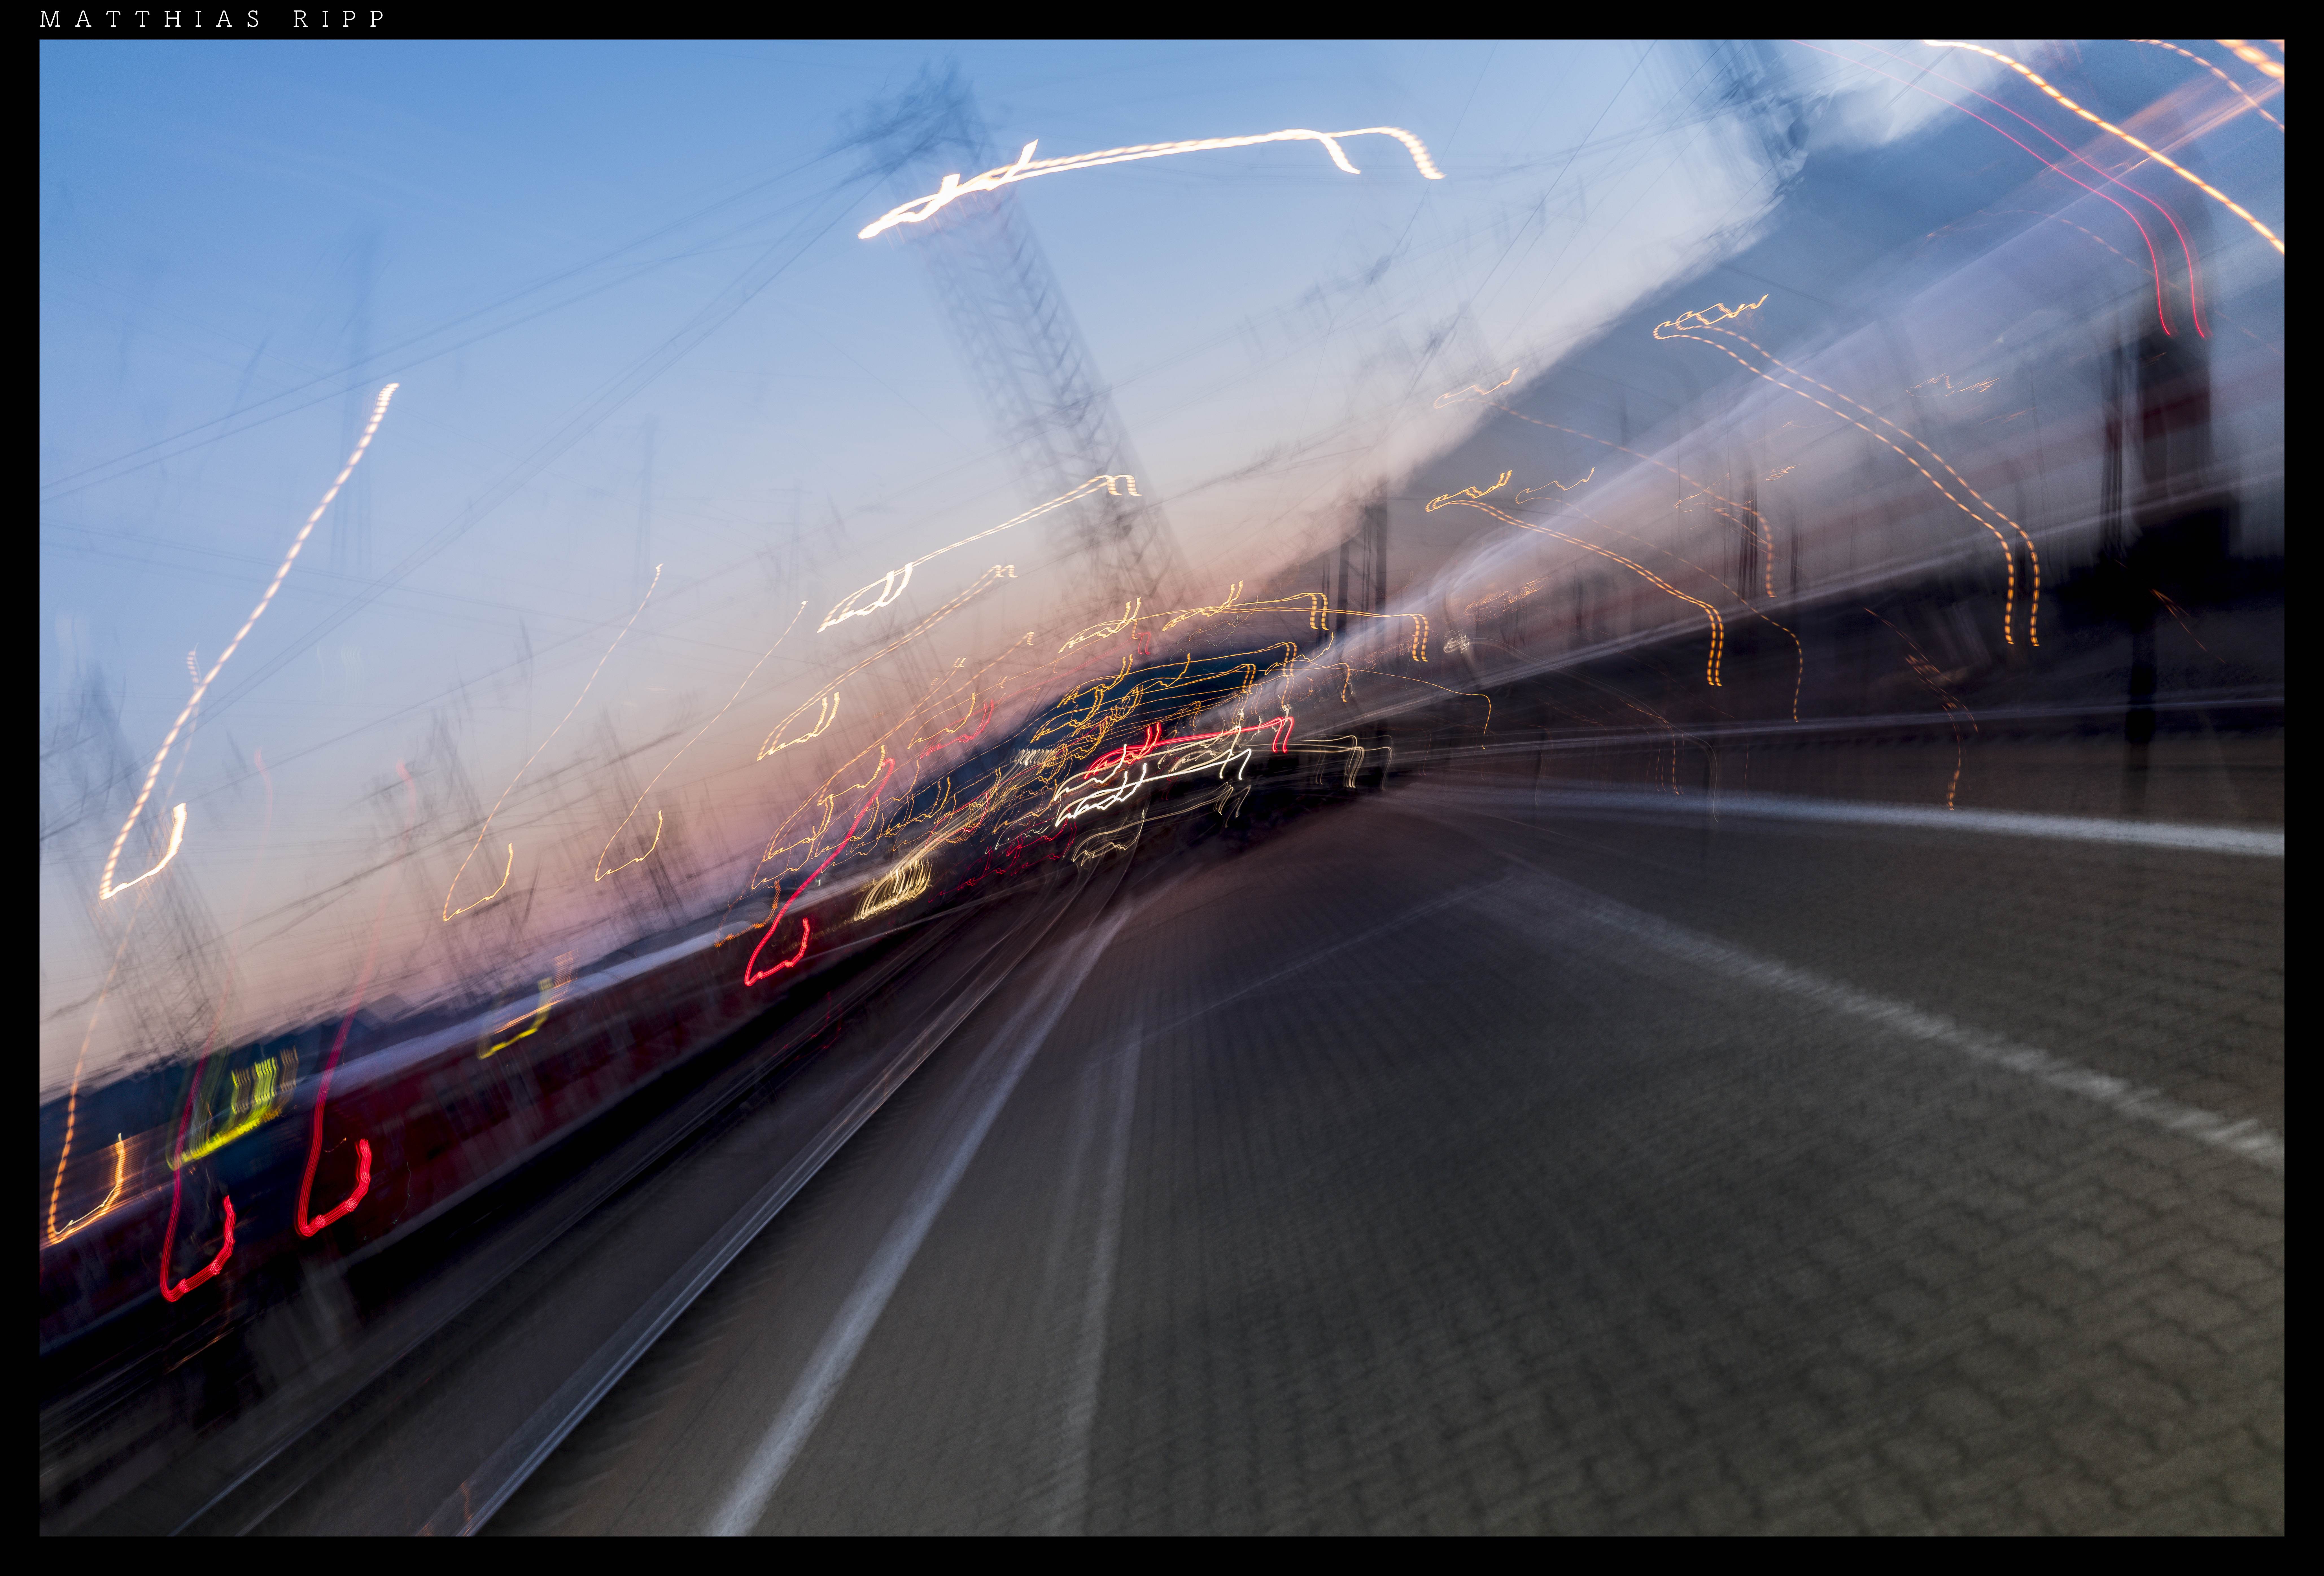
light, abstract, railway, road, street, night, highway, driving, train, reflection, speed, painting, art, 35mm, infrastructure, kunst, sony, zeiss, strafe, rx1rii, screenshot, atmosphere of earth